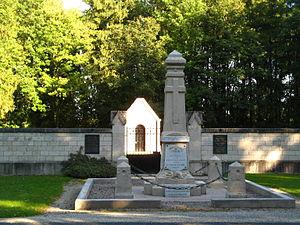
Cumières-le-Mort-Homme (Meuse, France), village mort pour la France, détruit pendant la Première Guerre Mondiale.
Cumières-le-Mort-Homme est une commune française située dans le département de la Meuse, en région Grand Est.